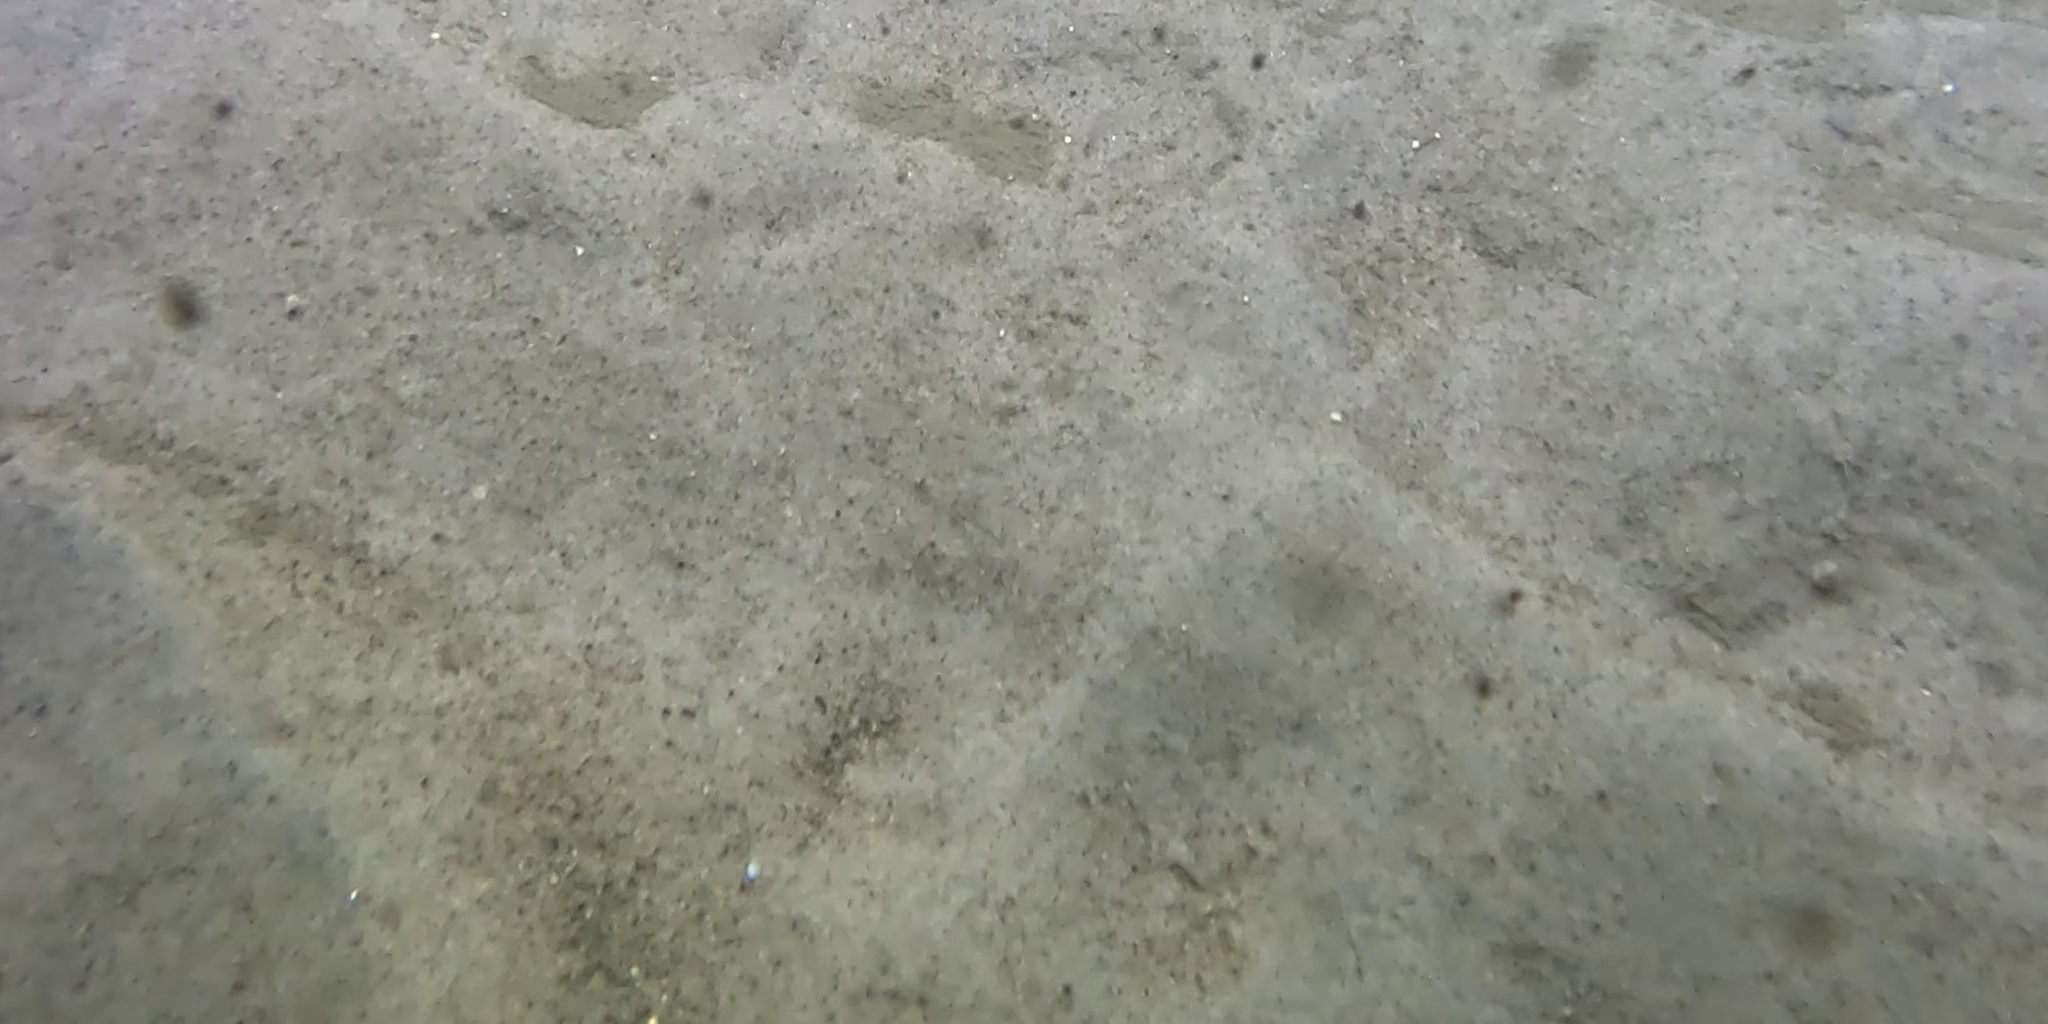
Seabed habitat: sand